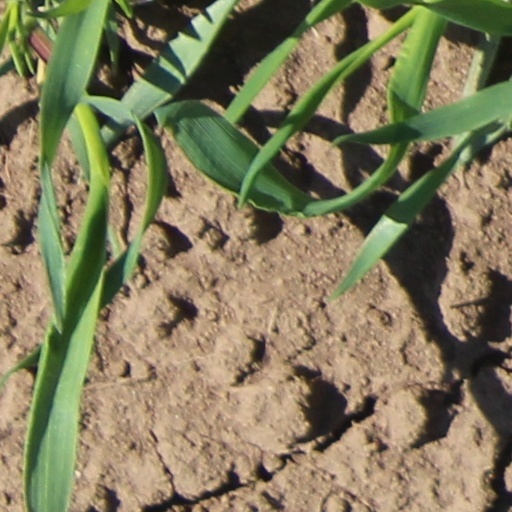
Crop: wheat